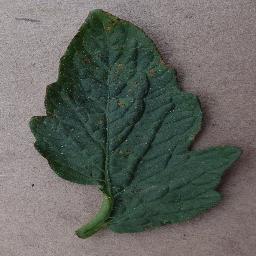
Label: Tomato___Bacterial_spot